Defence of the Reich

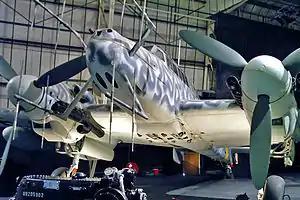
A Bf 110 G-4 in the RAF Museum in Hendon, with second generation FuG 220 "Hirschgeweih" antennas, without the short-range FuG 202

The efficiency and performance of the German fighter arm reached its peak during 1943. Without an escort fighter with sufficient range, USAAF bombing raids into Germany proper were costly. The German fighters were becoming more heavily armed to deal with the American bombers; the USAAF adoption of the combat box formations placed a score or more of bombers together for mutual defence, with dozens of heavy .50 calibre (12.7 mm) Browning M2 machine guns — up to 13 per aircraft — aimed outwards from the formations in almost every conceivable direction. Some German fighters were fitted with heavier armament which was devastating to USAAF bombers, like the even larger calibre "Bordkanone" series of over-30 mm calibre autocannon to attack from beyond the range of the American guns. Bf 110s, Dornier Do 217s and Ju 88s also joined in, firing 20 mm and 30 mm autocannon, the 37 mm and 50 mm "Bordkanone" guns and unguided air-to-air rockets usable by single and twin-engined defenders, the BR 21 came into use by day fighter wings JG 1 and JG 11 in the spring of 1943 and the "Zerstörer" wings ZG 26 and ZG 76 by the autumn of 1943. These weapons could cause high losses to the bombers.